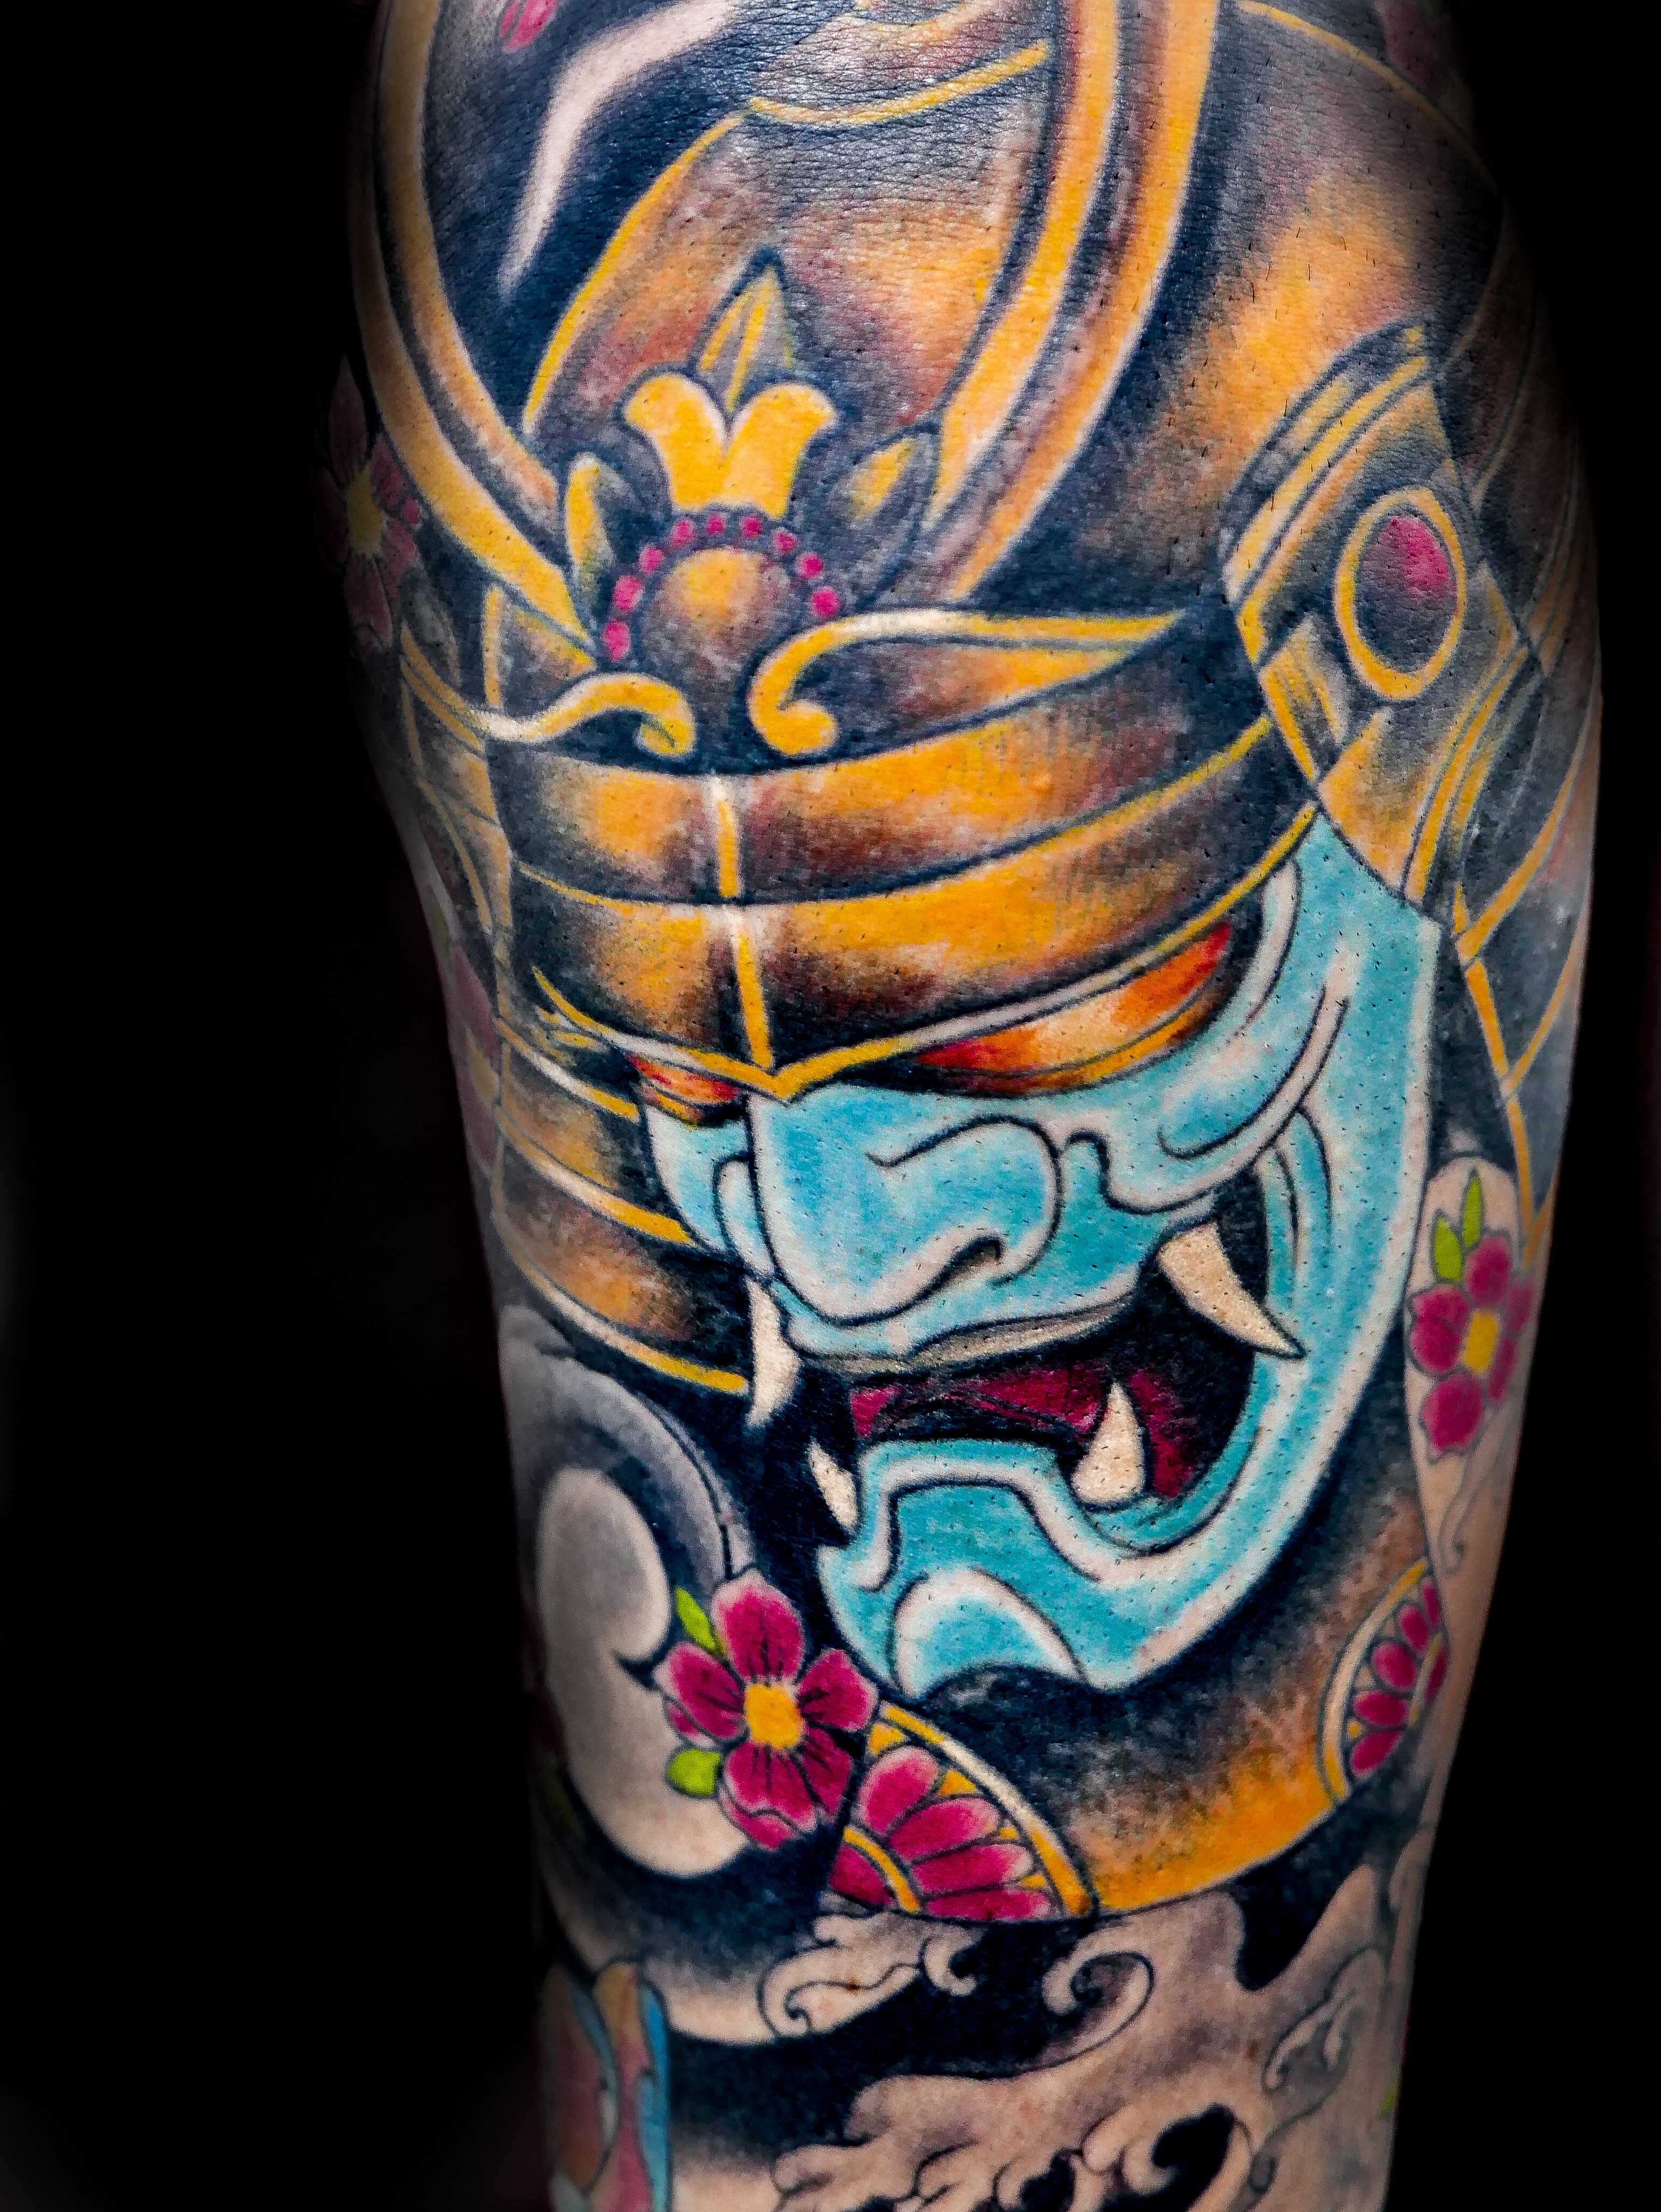
person, tattoo, arm, chest, human body, tattoo artist